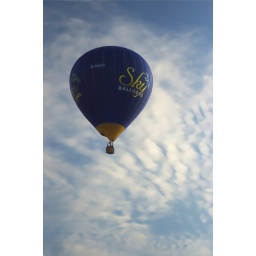
Low flying Balloon over my house